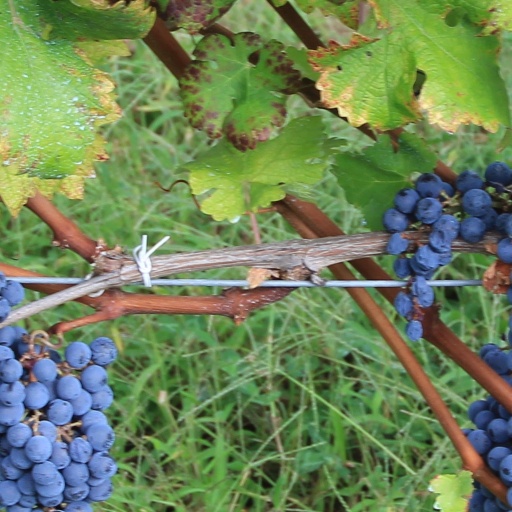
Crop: grape